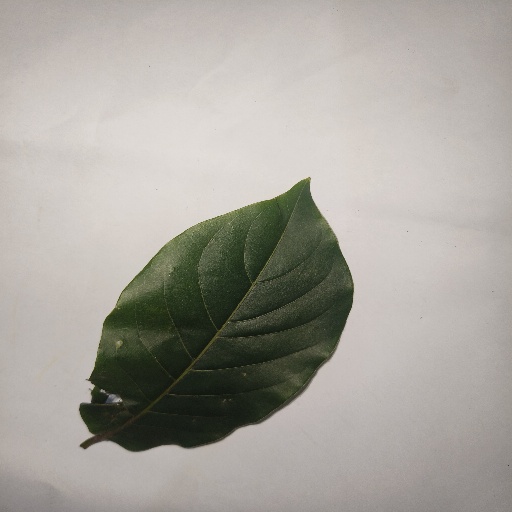
Species: HariTaki
Leaf condition: Shot Hole